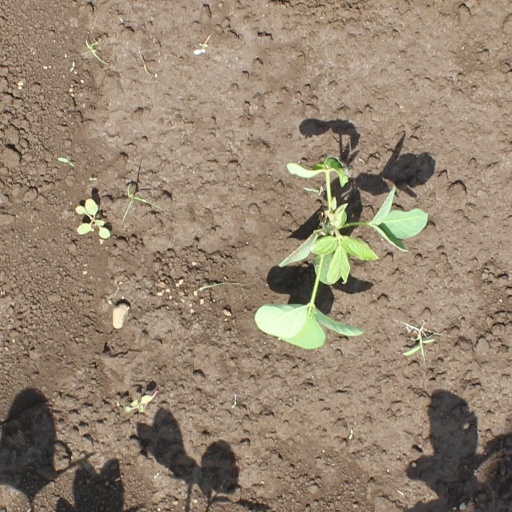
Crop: soybean